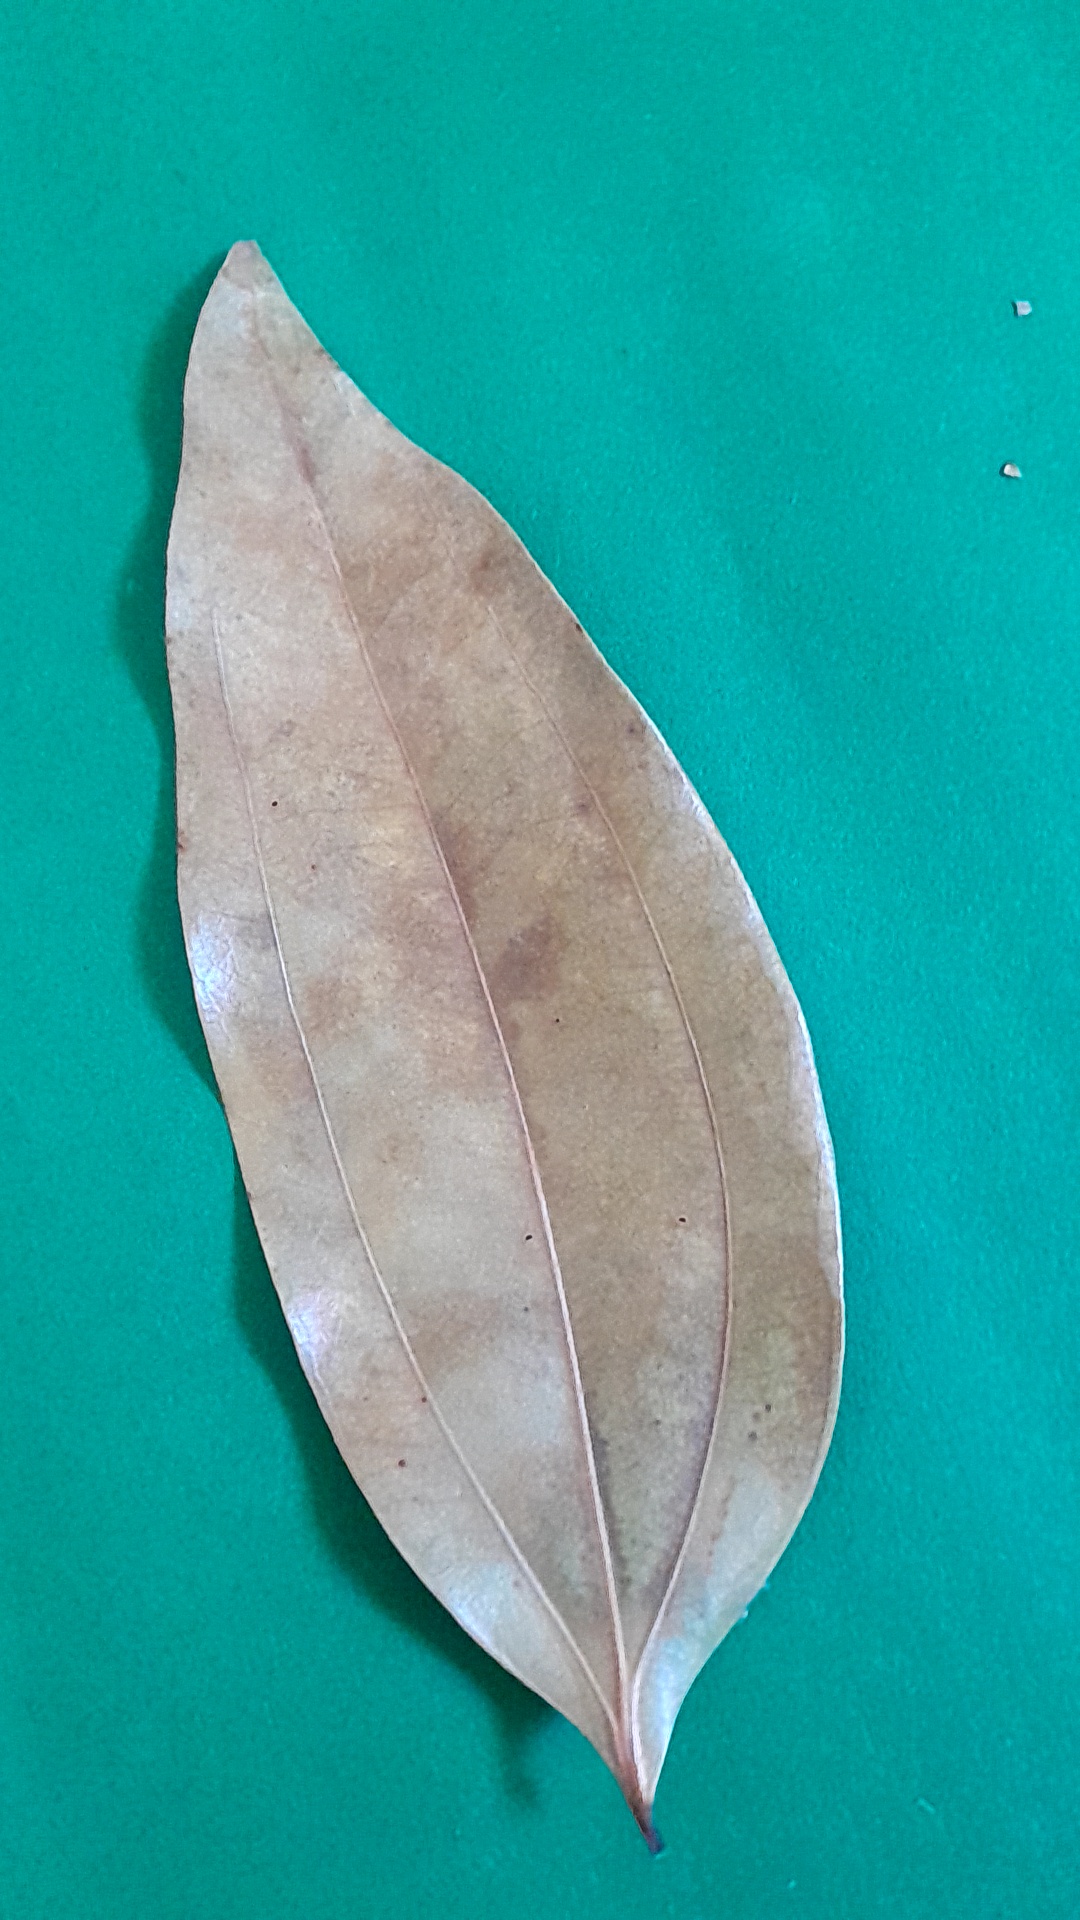
Label: Dry Leaf